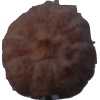
Label: orange_peeled